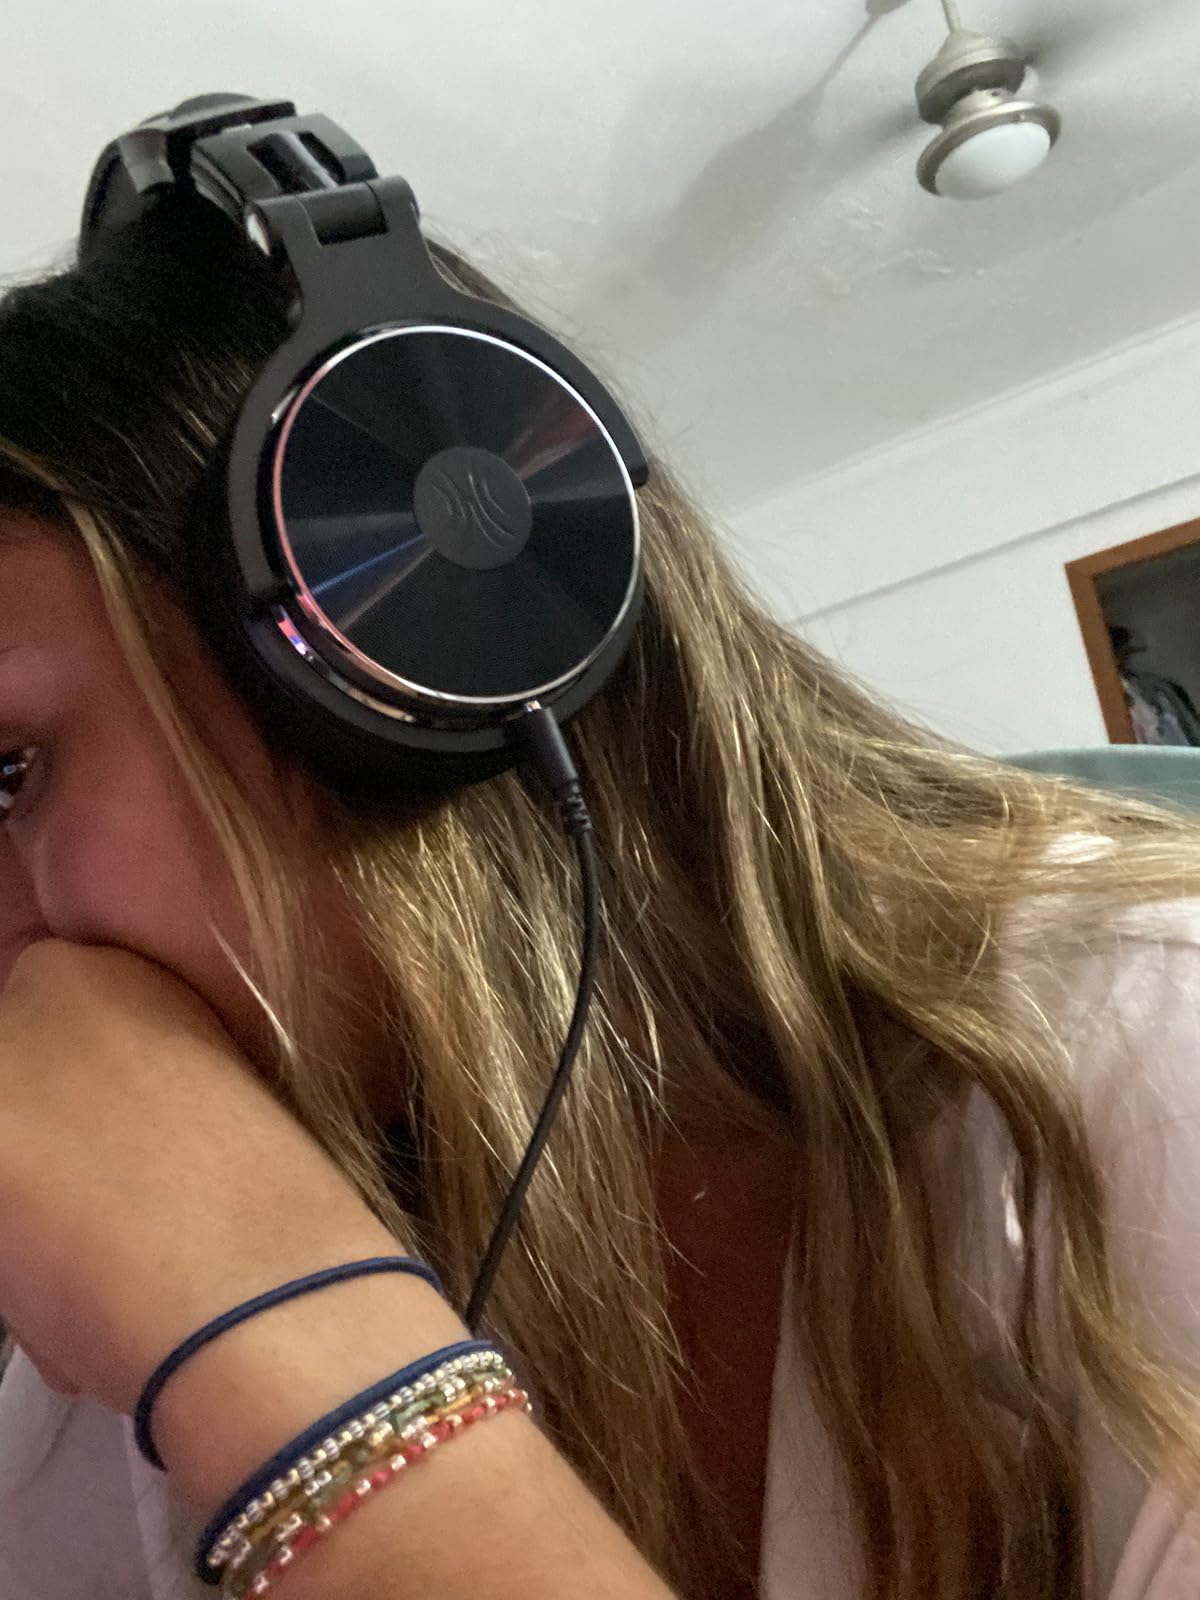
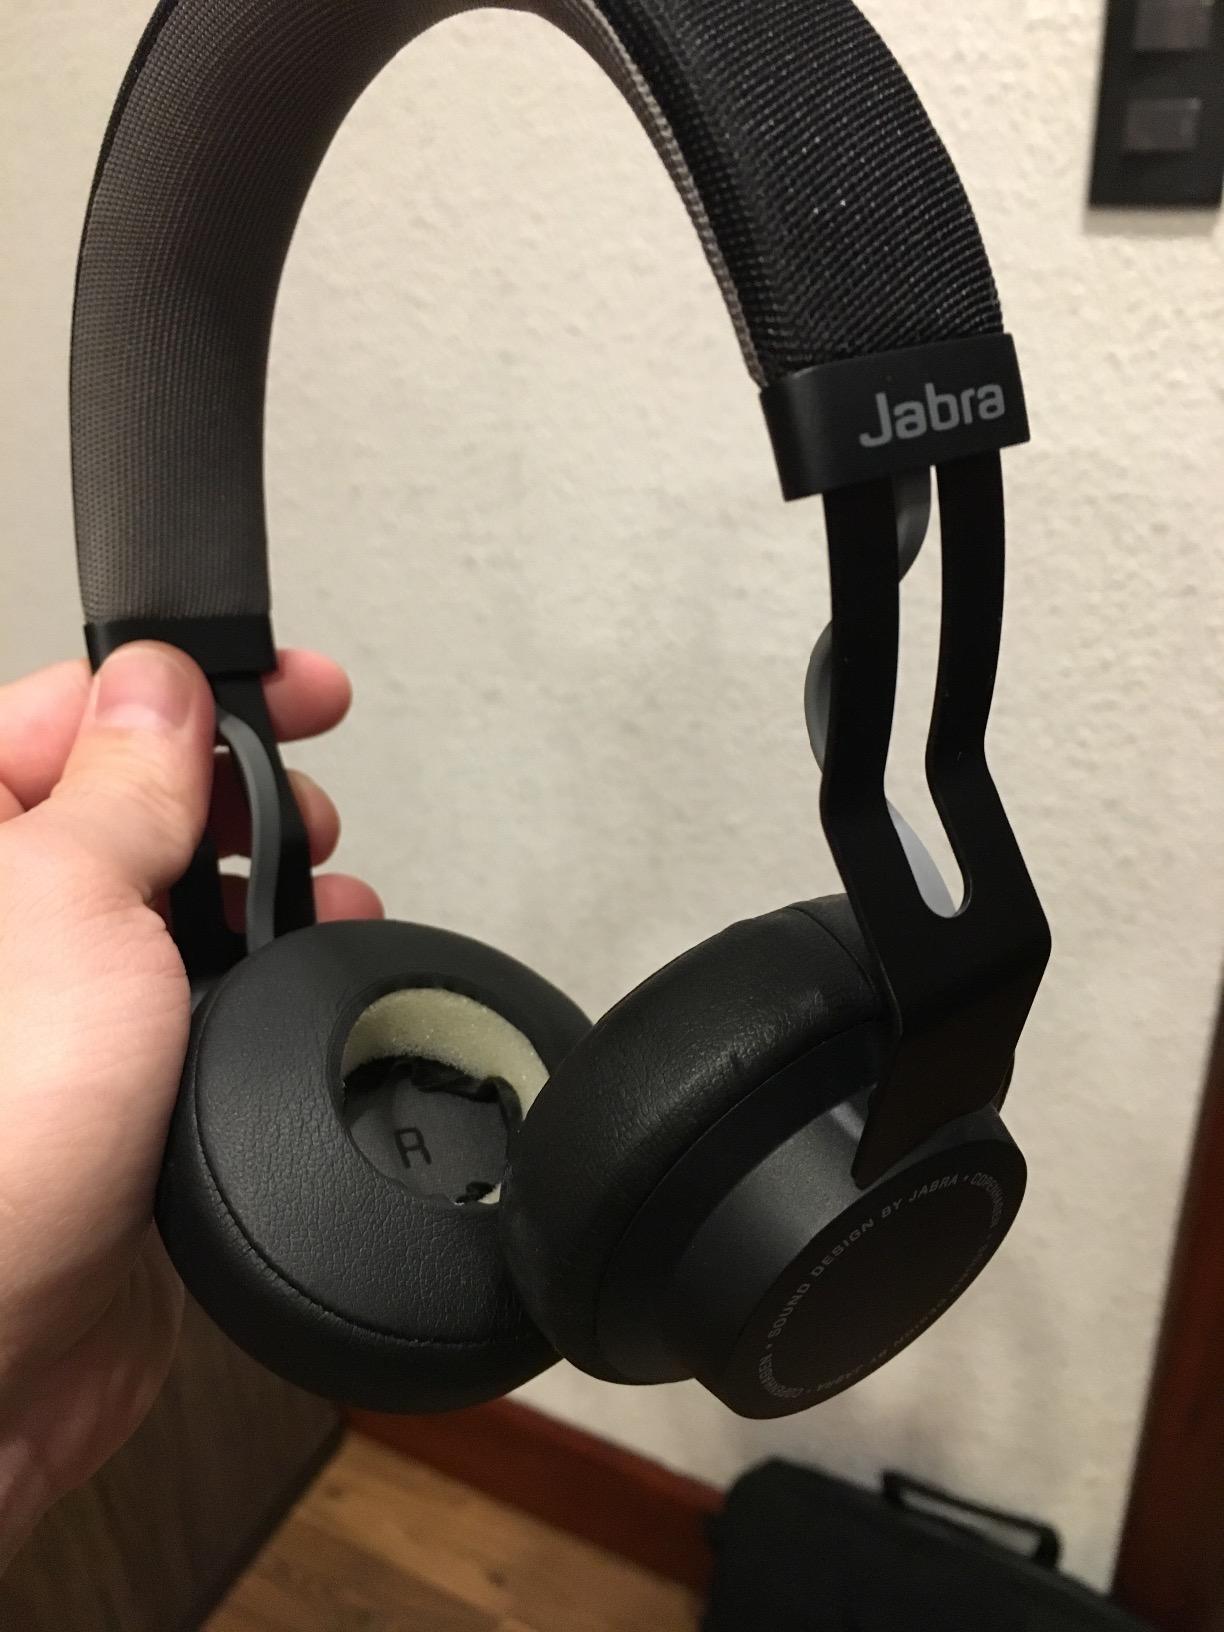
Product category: headphones
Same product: no